Simulakrum Lab

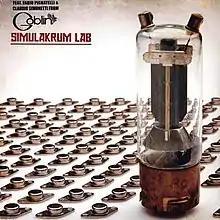
Simulakrum Lab 2016 Vinyl Record

Simulakrum Lab is an Italian synthwave/retrowave music project created by composer and sound designer Paolo Prevosto.